Asari-chan

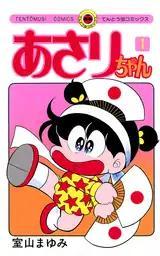
Cover of the first "tankōbon" volume, featuring Asari

is a Japanese "shōjo" slice of life manga series by Mayumi Muroyama. With a total circulation of 28 million copies, it is one of the best-selling manga. It was adapted into an anime television series and an anime film. The TV series was produced by Toei Animation a subsidiary of Toei Company, and directed by Kazumi Fukushima.